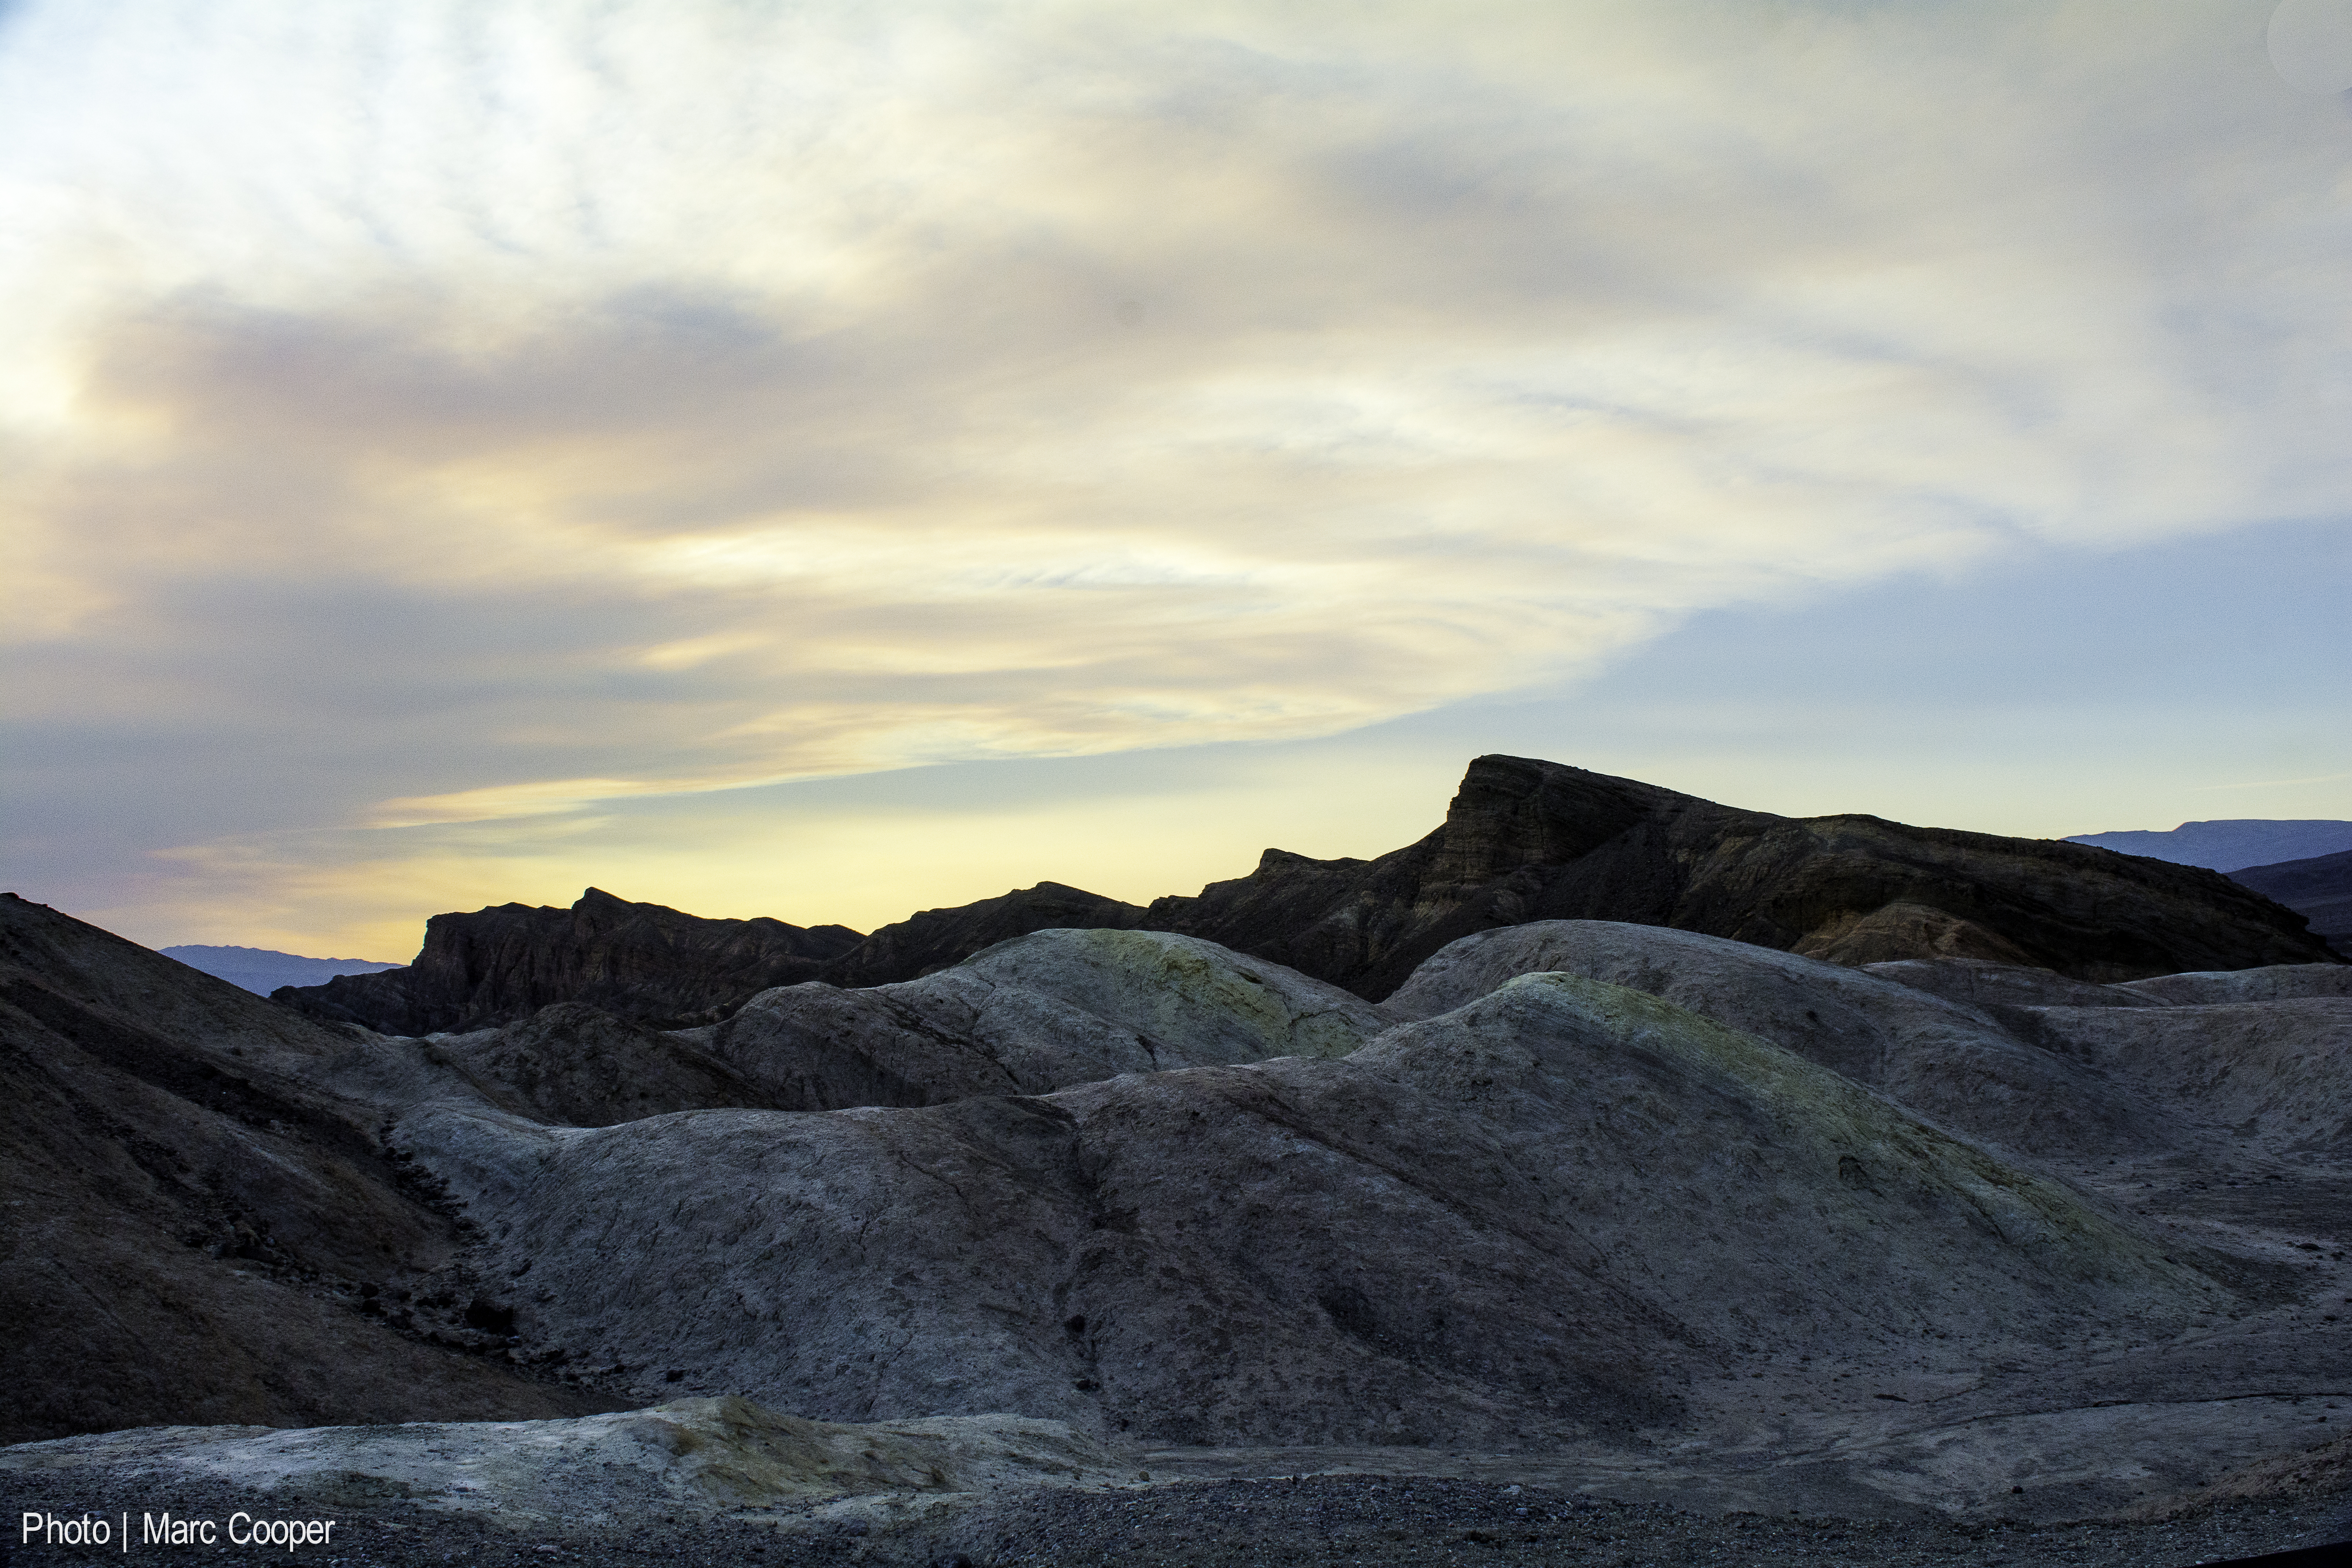
landscape, sea, coast, rock, mountain, cloud, sky, sunset, valley, mountain range, cliff, reflection, point, death, terrain, geology, badlands, plateau, zabriskie, landform, geographical feature, mountainous landforms